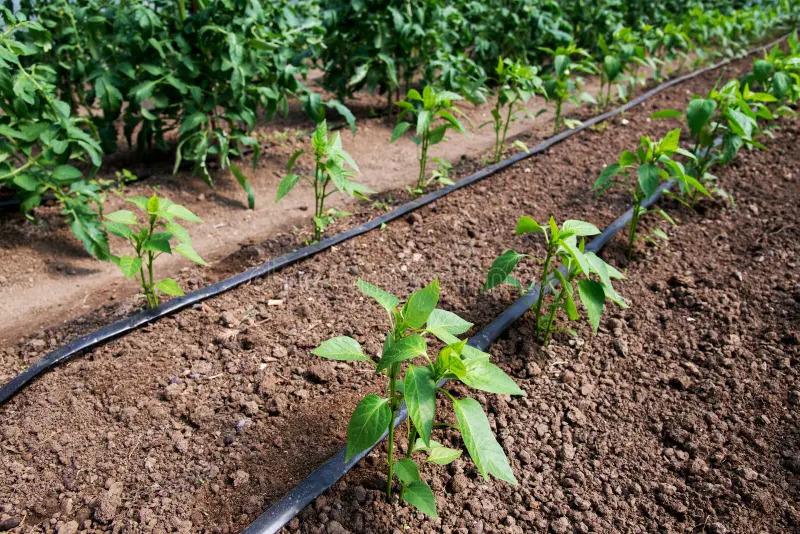
Huu ni mfumo wa umwagiliaji wa matone ukitumika kumwagilia mimea michanga ambayo inaonekana kuwa pilipili au nyanya ,mabomba  meusi yanayopita kando ya mimea yanaonekana yakitoa maji polepole karibu na mizizi ya mimea,mimea  michanga imepandwa kwenye mistari na kila mmea una bomba la matone karibu nao kuhakikisha maji yanafika moja kwa moja kwenye eneo la mizizi.